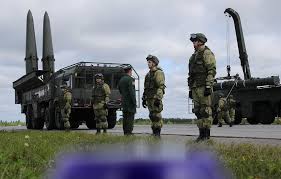
Label: Iskander